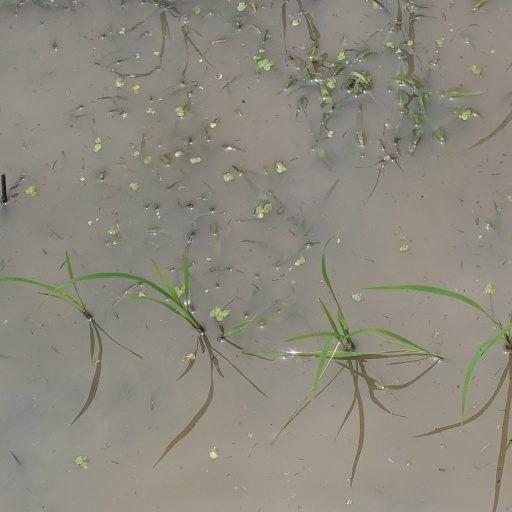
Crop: rice